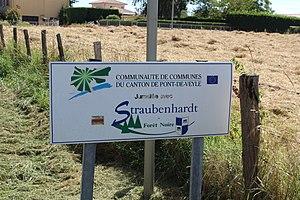
Panneau annonçant le jumelage entre le canton de Pont-de-Veyle et Straubenhardt à Cruzilles-lès-Mépillat.
Cruzilles-lès-Mépillat est une commune française, située dans le département de l'Ain en région Auvergne-Rhône-Alpes.